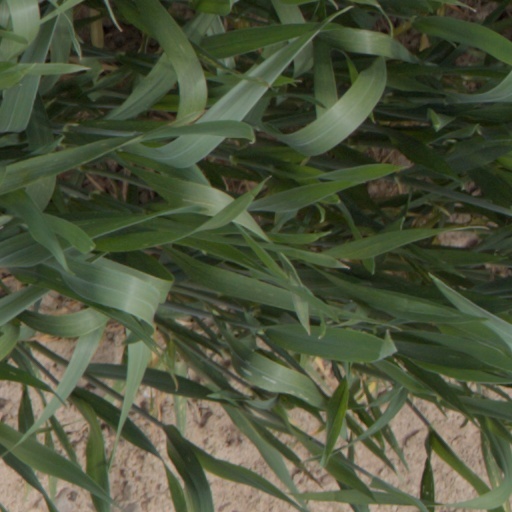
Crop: wheat